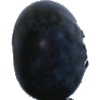
Label: Blueberry 1